Scrap

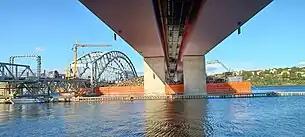
Collected scrap metal on barge in Stockholm in course of water transportation and recycling (2023)

Thieves sometimes sell stolen items to scrapyards. Copper pipes and wiring, bronze monuments and aluminium siding have all been targets of metal theft, with the number of thefts increasing as prices rise. Manhole covers have also been stolen. In the 1970s, the term "newsjacking" was coined to describe the theft of newspapers for sale to scrap dealers.